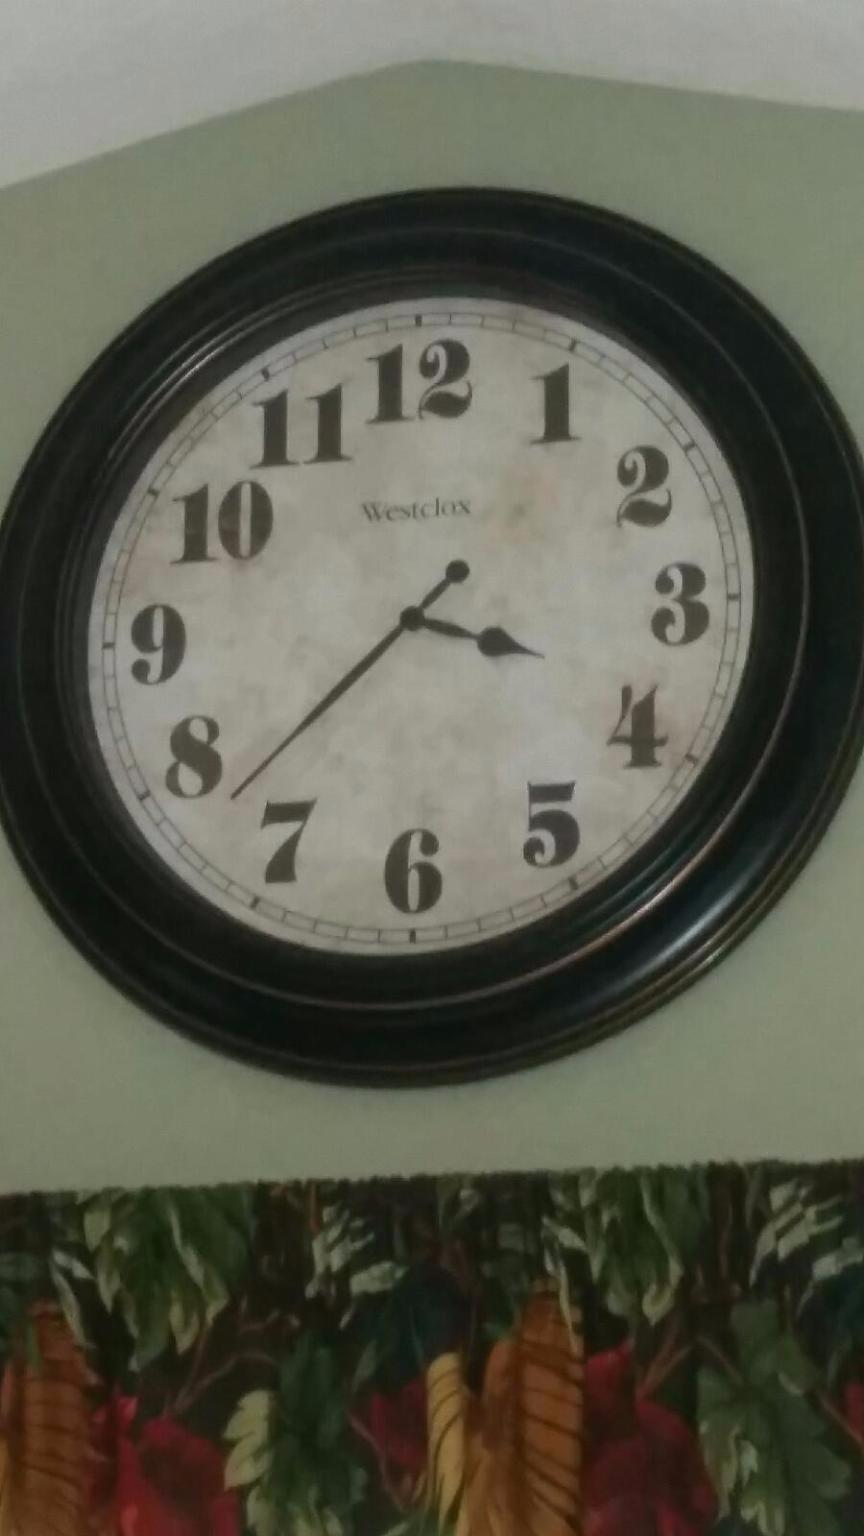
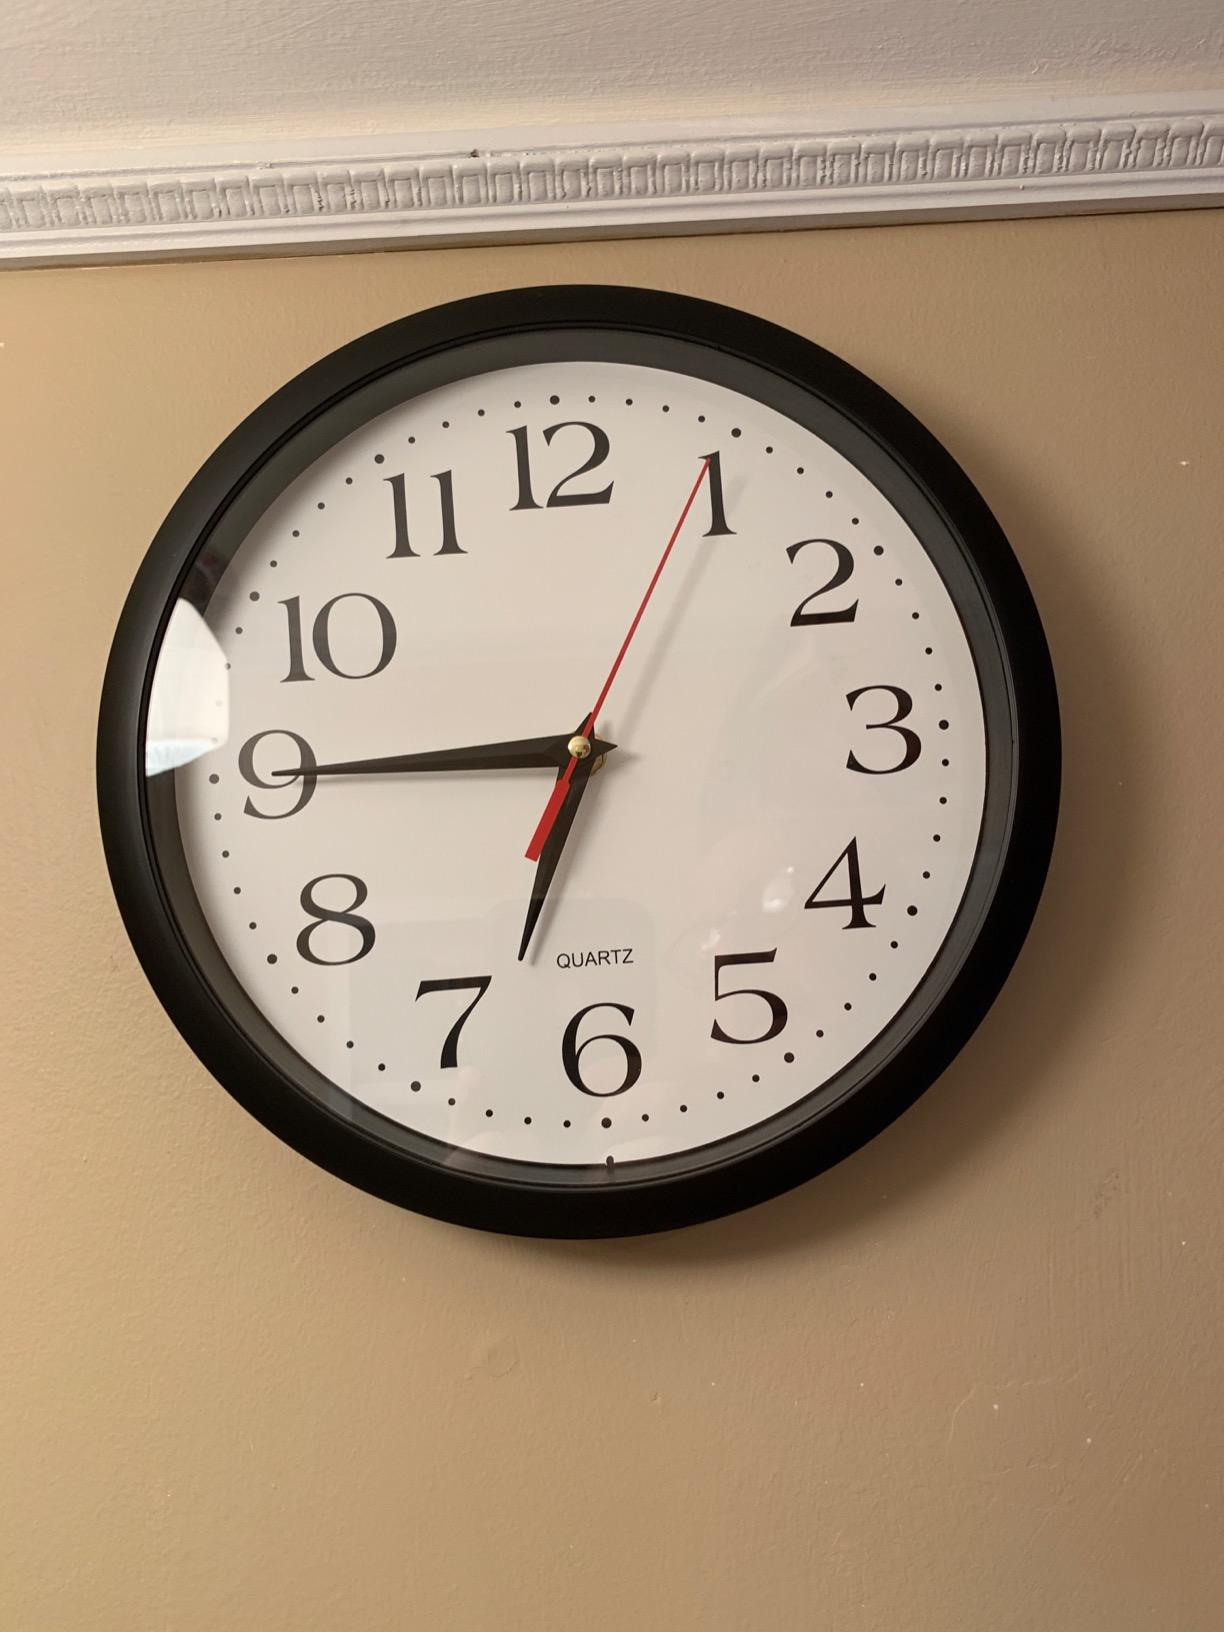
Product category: clock
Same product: no